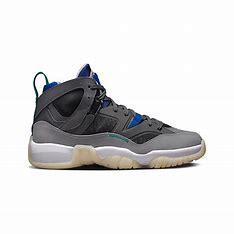
Brand: Jordan
Model: Jumpman Two Trey